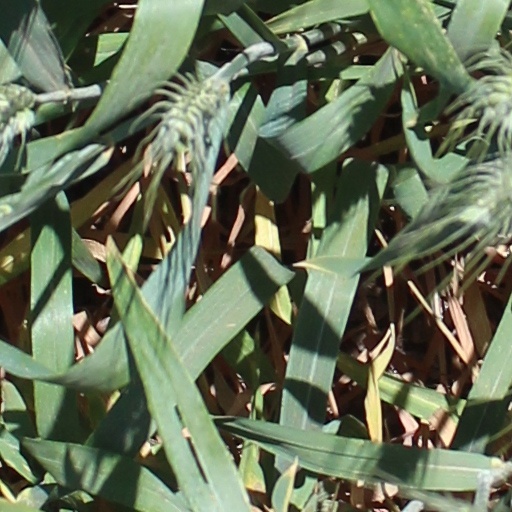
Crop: wheat